Cloisonné

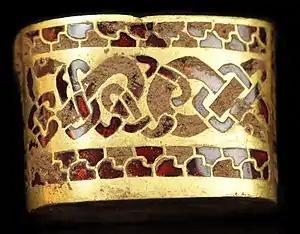
Early 7th century Anglo-Saxon seax (knife) hilt fitting, gold with garnet cloisonné inlay. Staffordshire Hoard, partially cleaned.

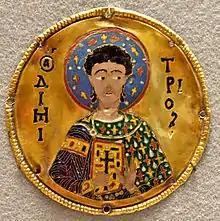
Byzantine cloisonné enamel plaque of St Demetrios, c. 1100, using the "senkschmelz" or "sunk" technique and the new thin-wire technique

Cloisonné first developed in the jewellery of the ancient Near East, and the earliest works with enamel all used the cloisonné technique, placing the enamel within small cells with gold walls. This had been used as a technique to hold pieces of stone and gems tightly in place since the 3rd millennium BC, for example in Mesopotamia, and later in Egypt. Enamel seems likely to have developed as a cheaper method of achieving similar results.